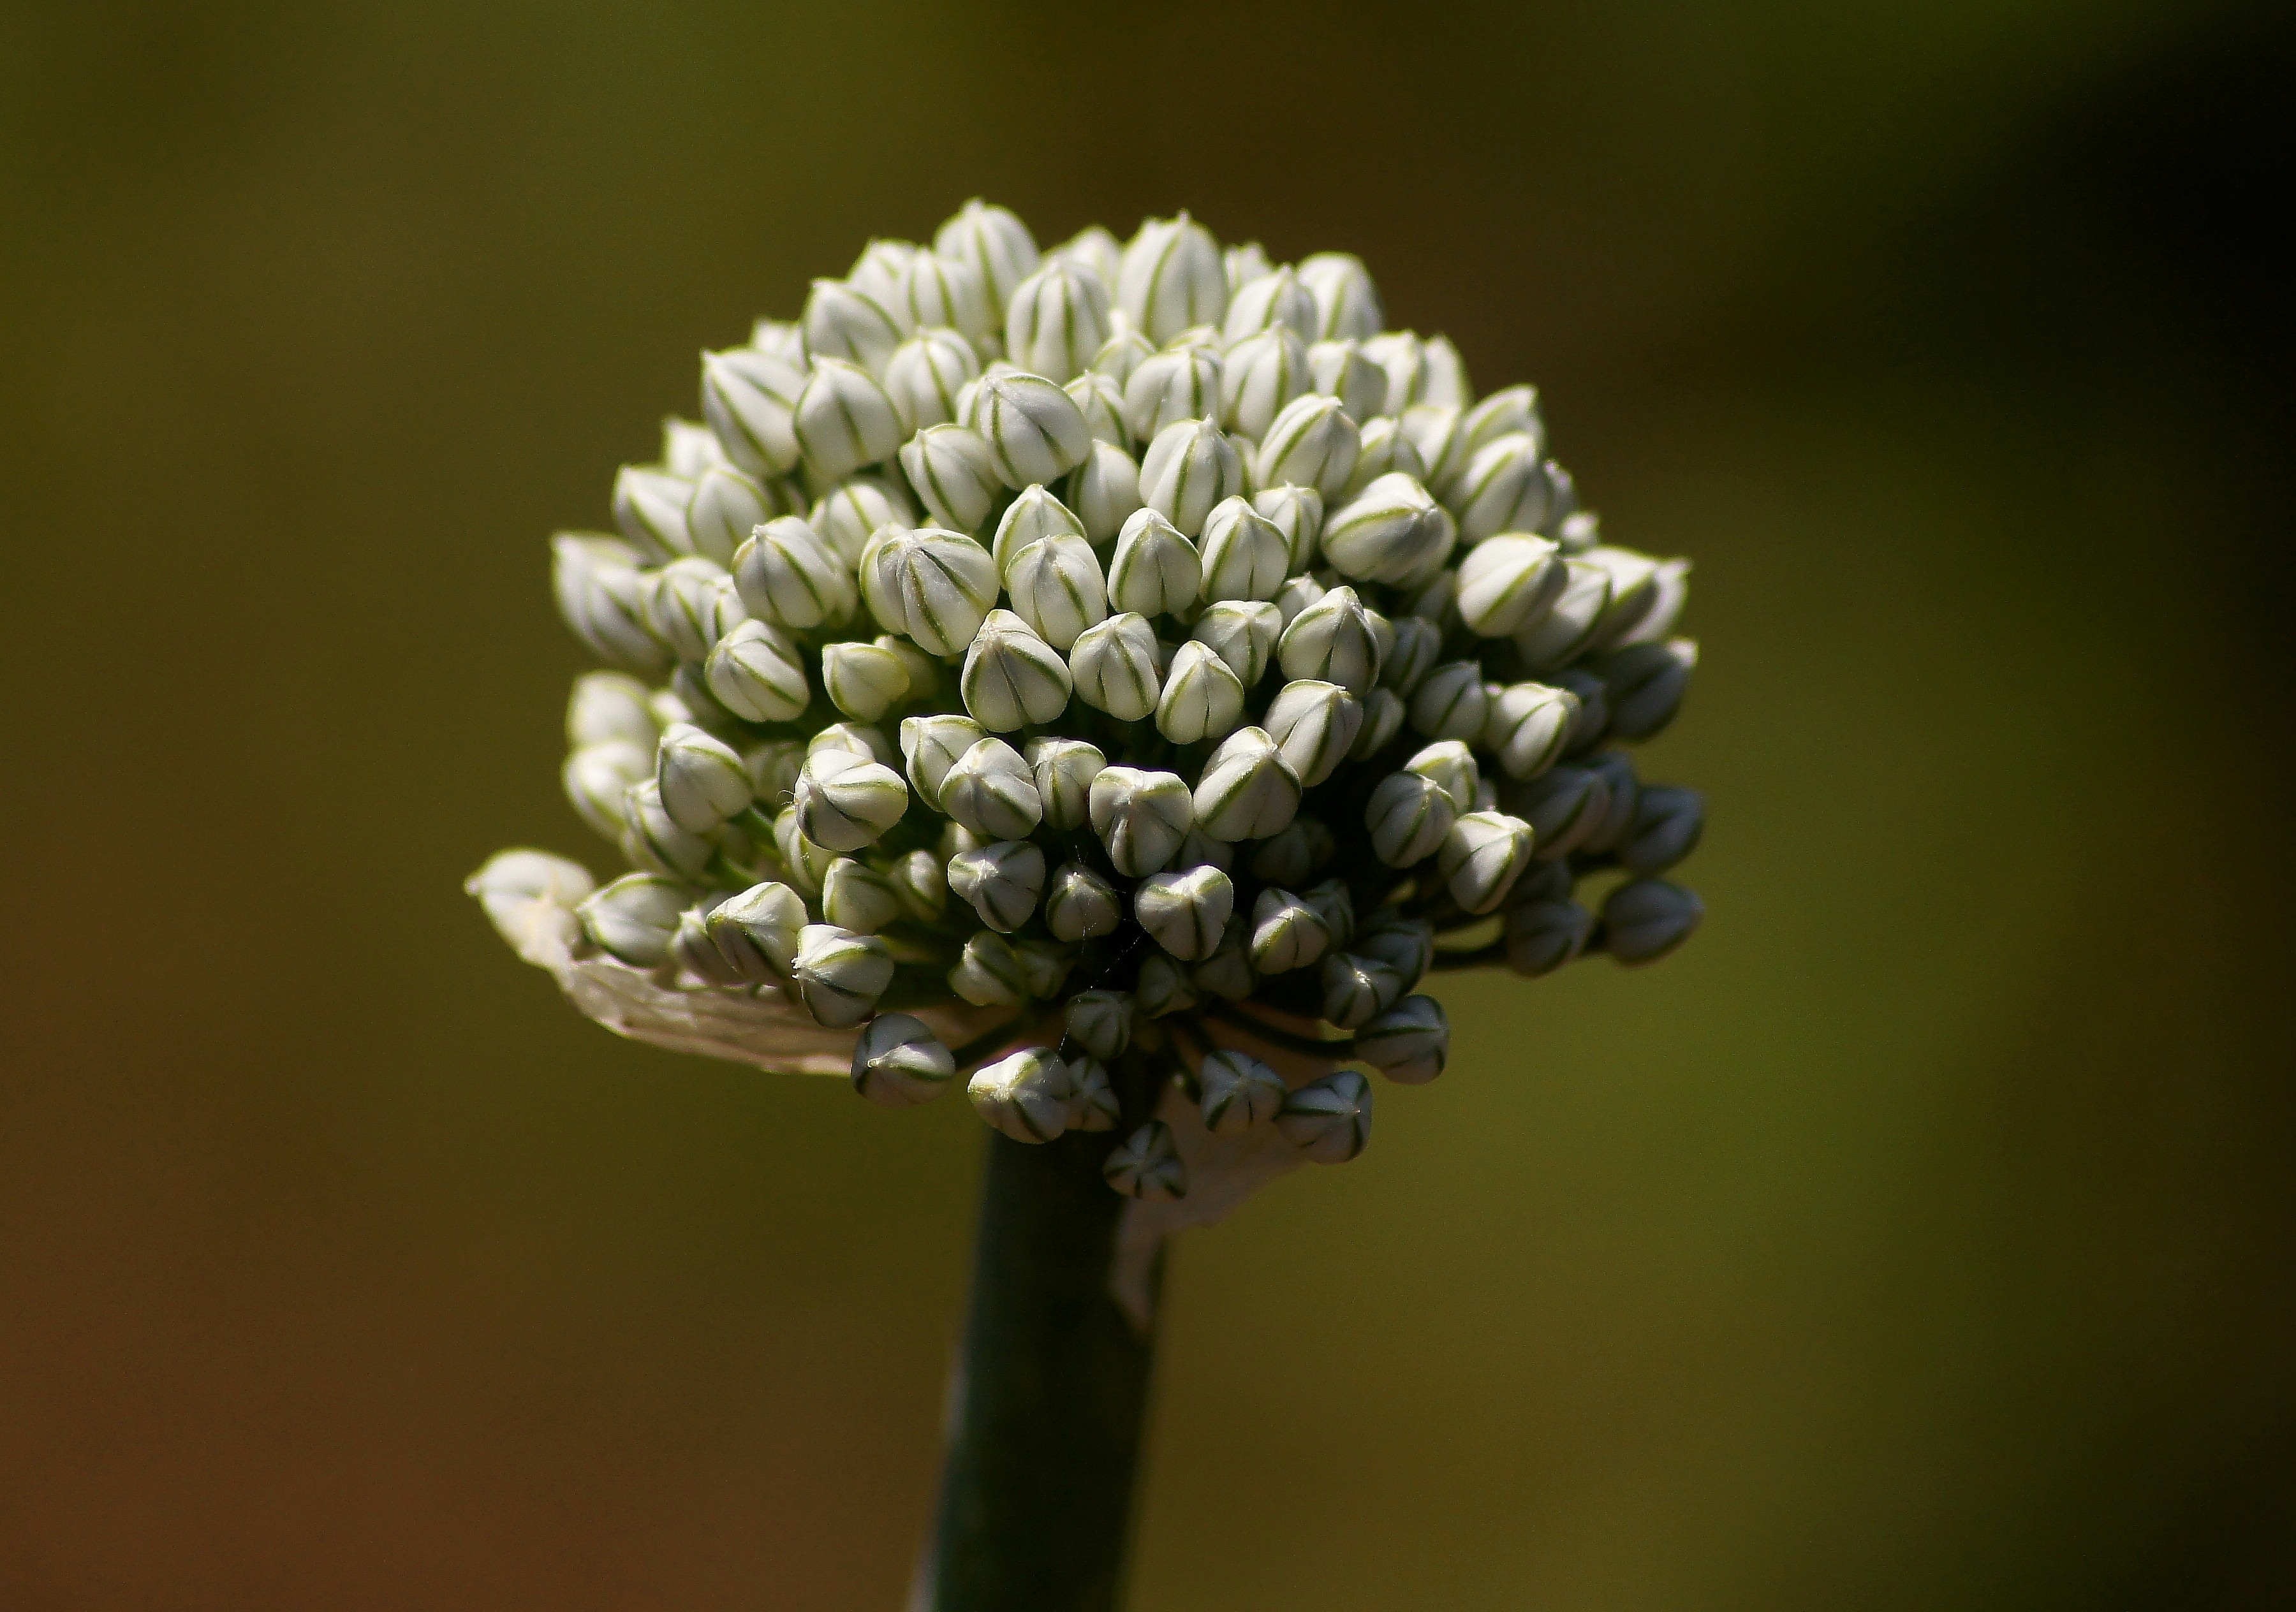
nature, branch, blossom, plant, photography, leaf, flower, petal, pollen, green, macro, botany, flora, wildflower, flowers, close up, naturaleza, flores, bud, sonya55, macro photography, flowering plant, daisy family, fdg, nsture, plant stem, land plant